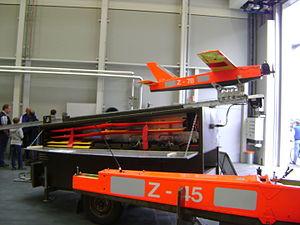
Les Forces aériennes suisses sont, avec les forces terrestres, l'une des deux branches des forces armées suisses.
KZD-85 est un système de drone cible aérien qui a été conçu par Farner AG Grenchen. L'entreprise aérospatiale RUAG Aviation en est désormais responsable. KZD-85 est l'acronyme allemand de "Klein Ziel Drohne".